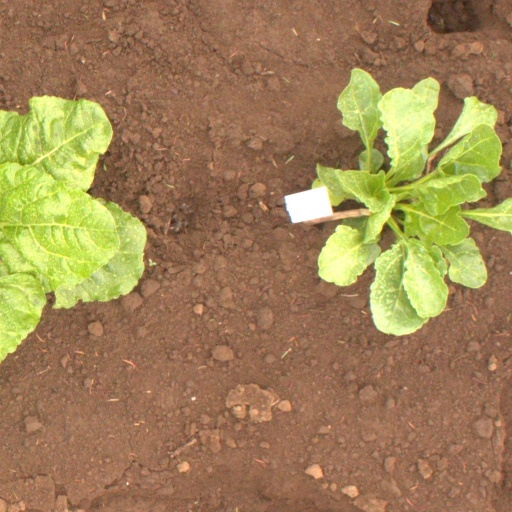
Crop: sugar beet